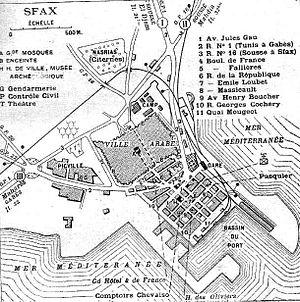
La médina de Sfax est une médina tunisienne qui constitue le cœur historique de la ville de Sfax.